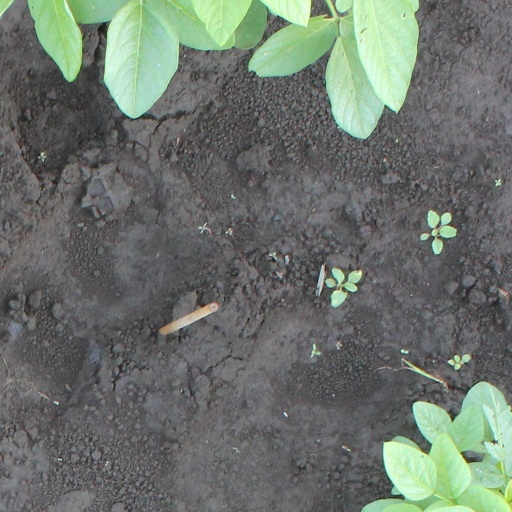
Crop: soybean